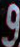
Number: 9